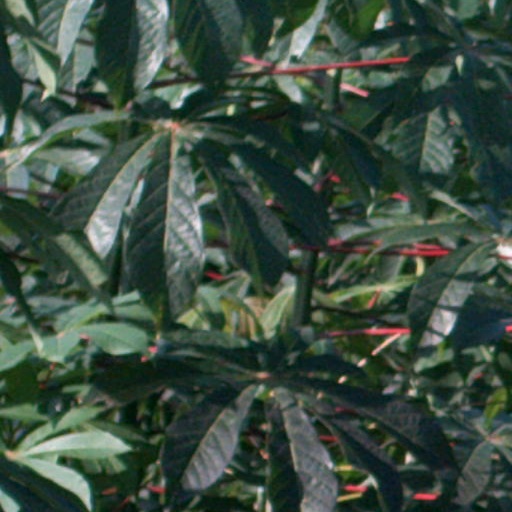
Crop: cassava